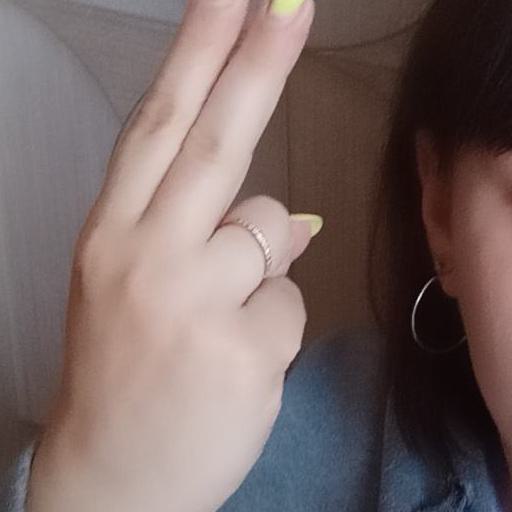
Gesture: two_up_inverted